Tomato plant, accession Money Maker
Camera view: tilt-top (135 deg); turntable rotation: 150 degrees
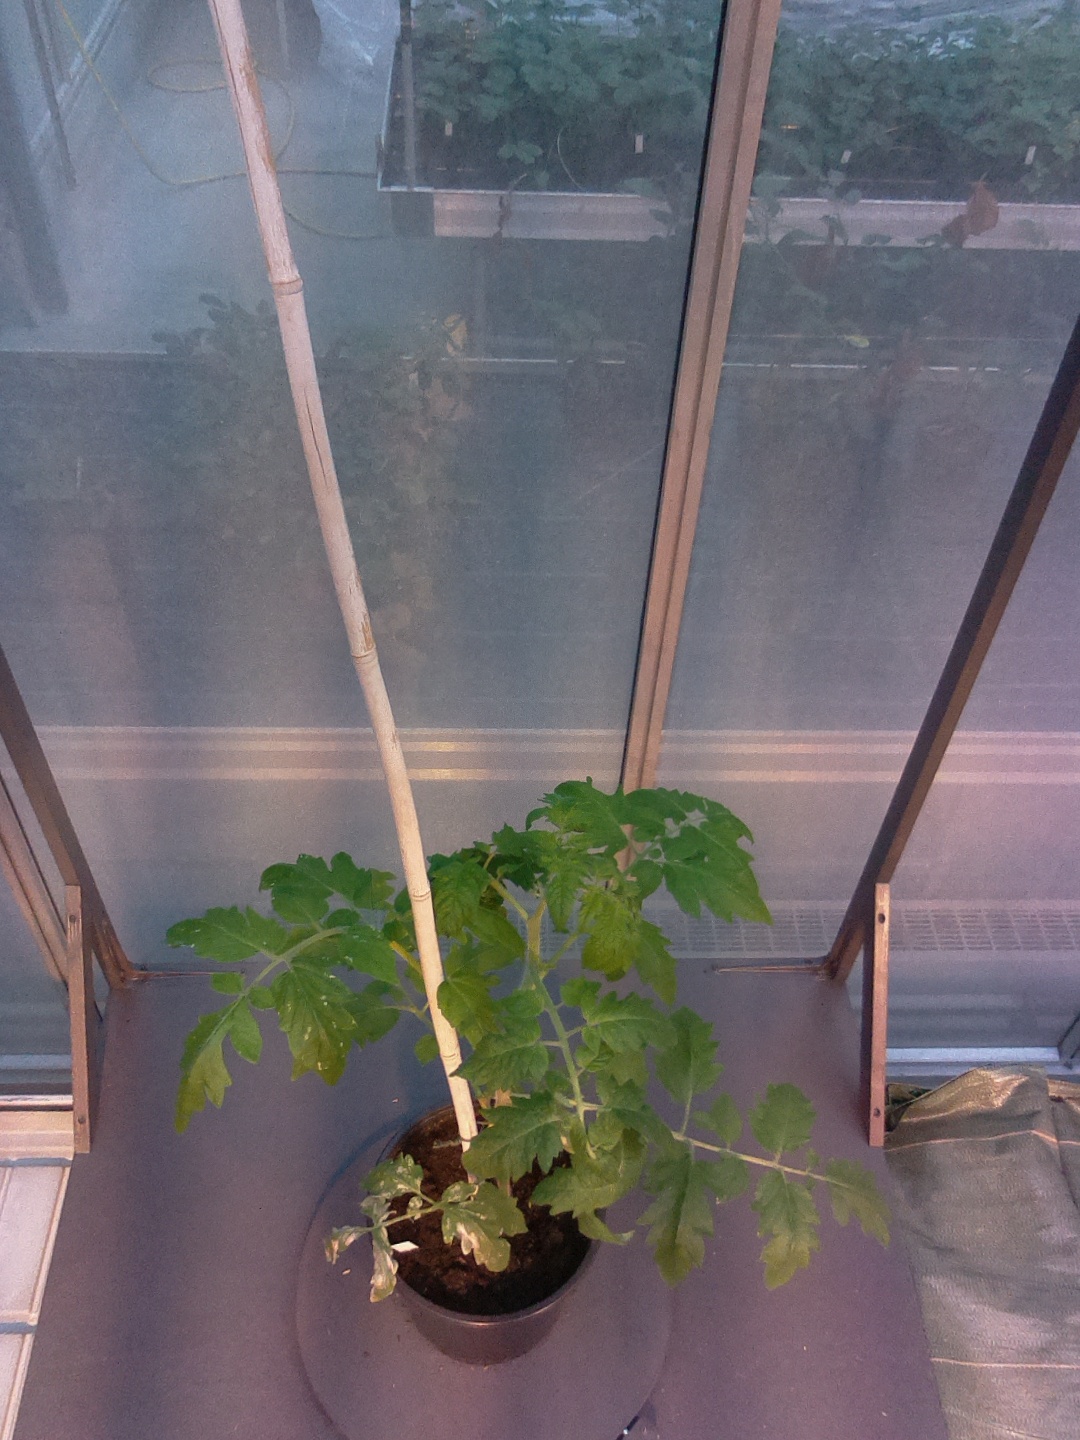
BBCH growth stage 14: 8 of true leaves visible